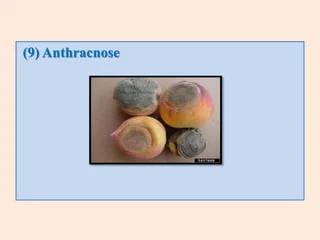
Plant: Peach
Disease: peach anthracnose